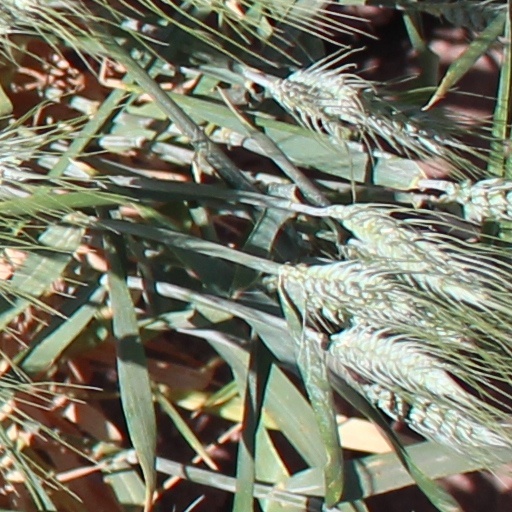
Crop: wheat